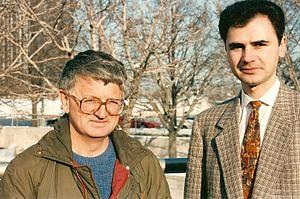
Dejan Stojanović est un poète serbo-américain, écrivain, essayiste, philosophe, homme d'affaires et ancien journaliste. Sa poésie est caractérisée par un système de pensée et des procédés poétiques reconnaissables, en bordure de la philosophie, et, globalement, par un ton très réflexif. Selon le critique Petar V. Arbutina, « Stojanović appartient au petit cercle de poètes autochtones qui ont été la principale force créatrice et artistique de la poésie serbe au cours des dernières décennies.»